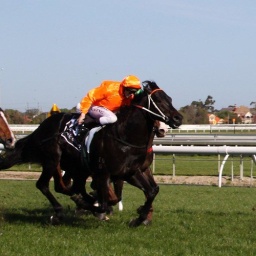
4yo brown horse by Lonhro